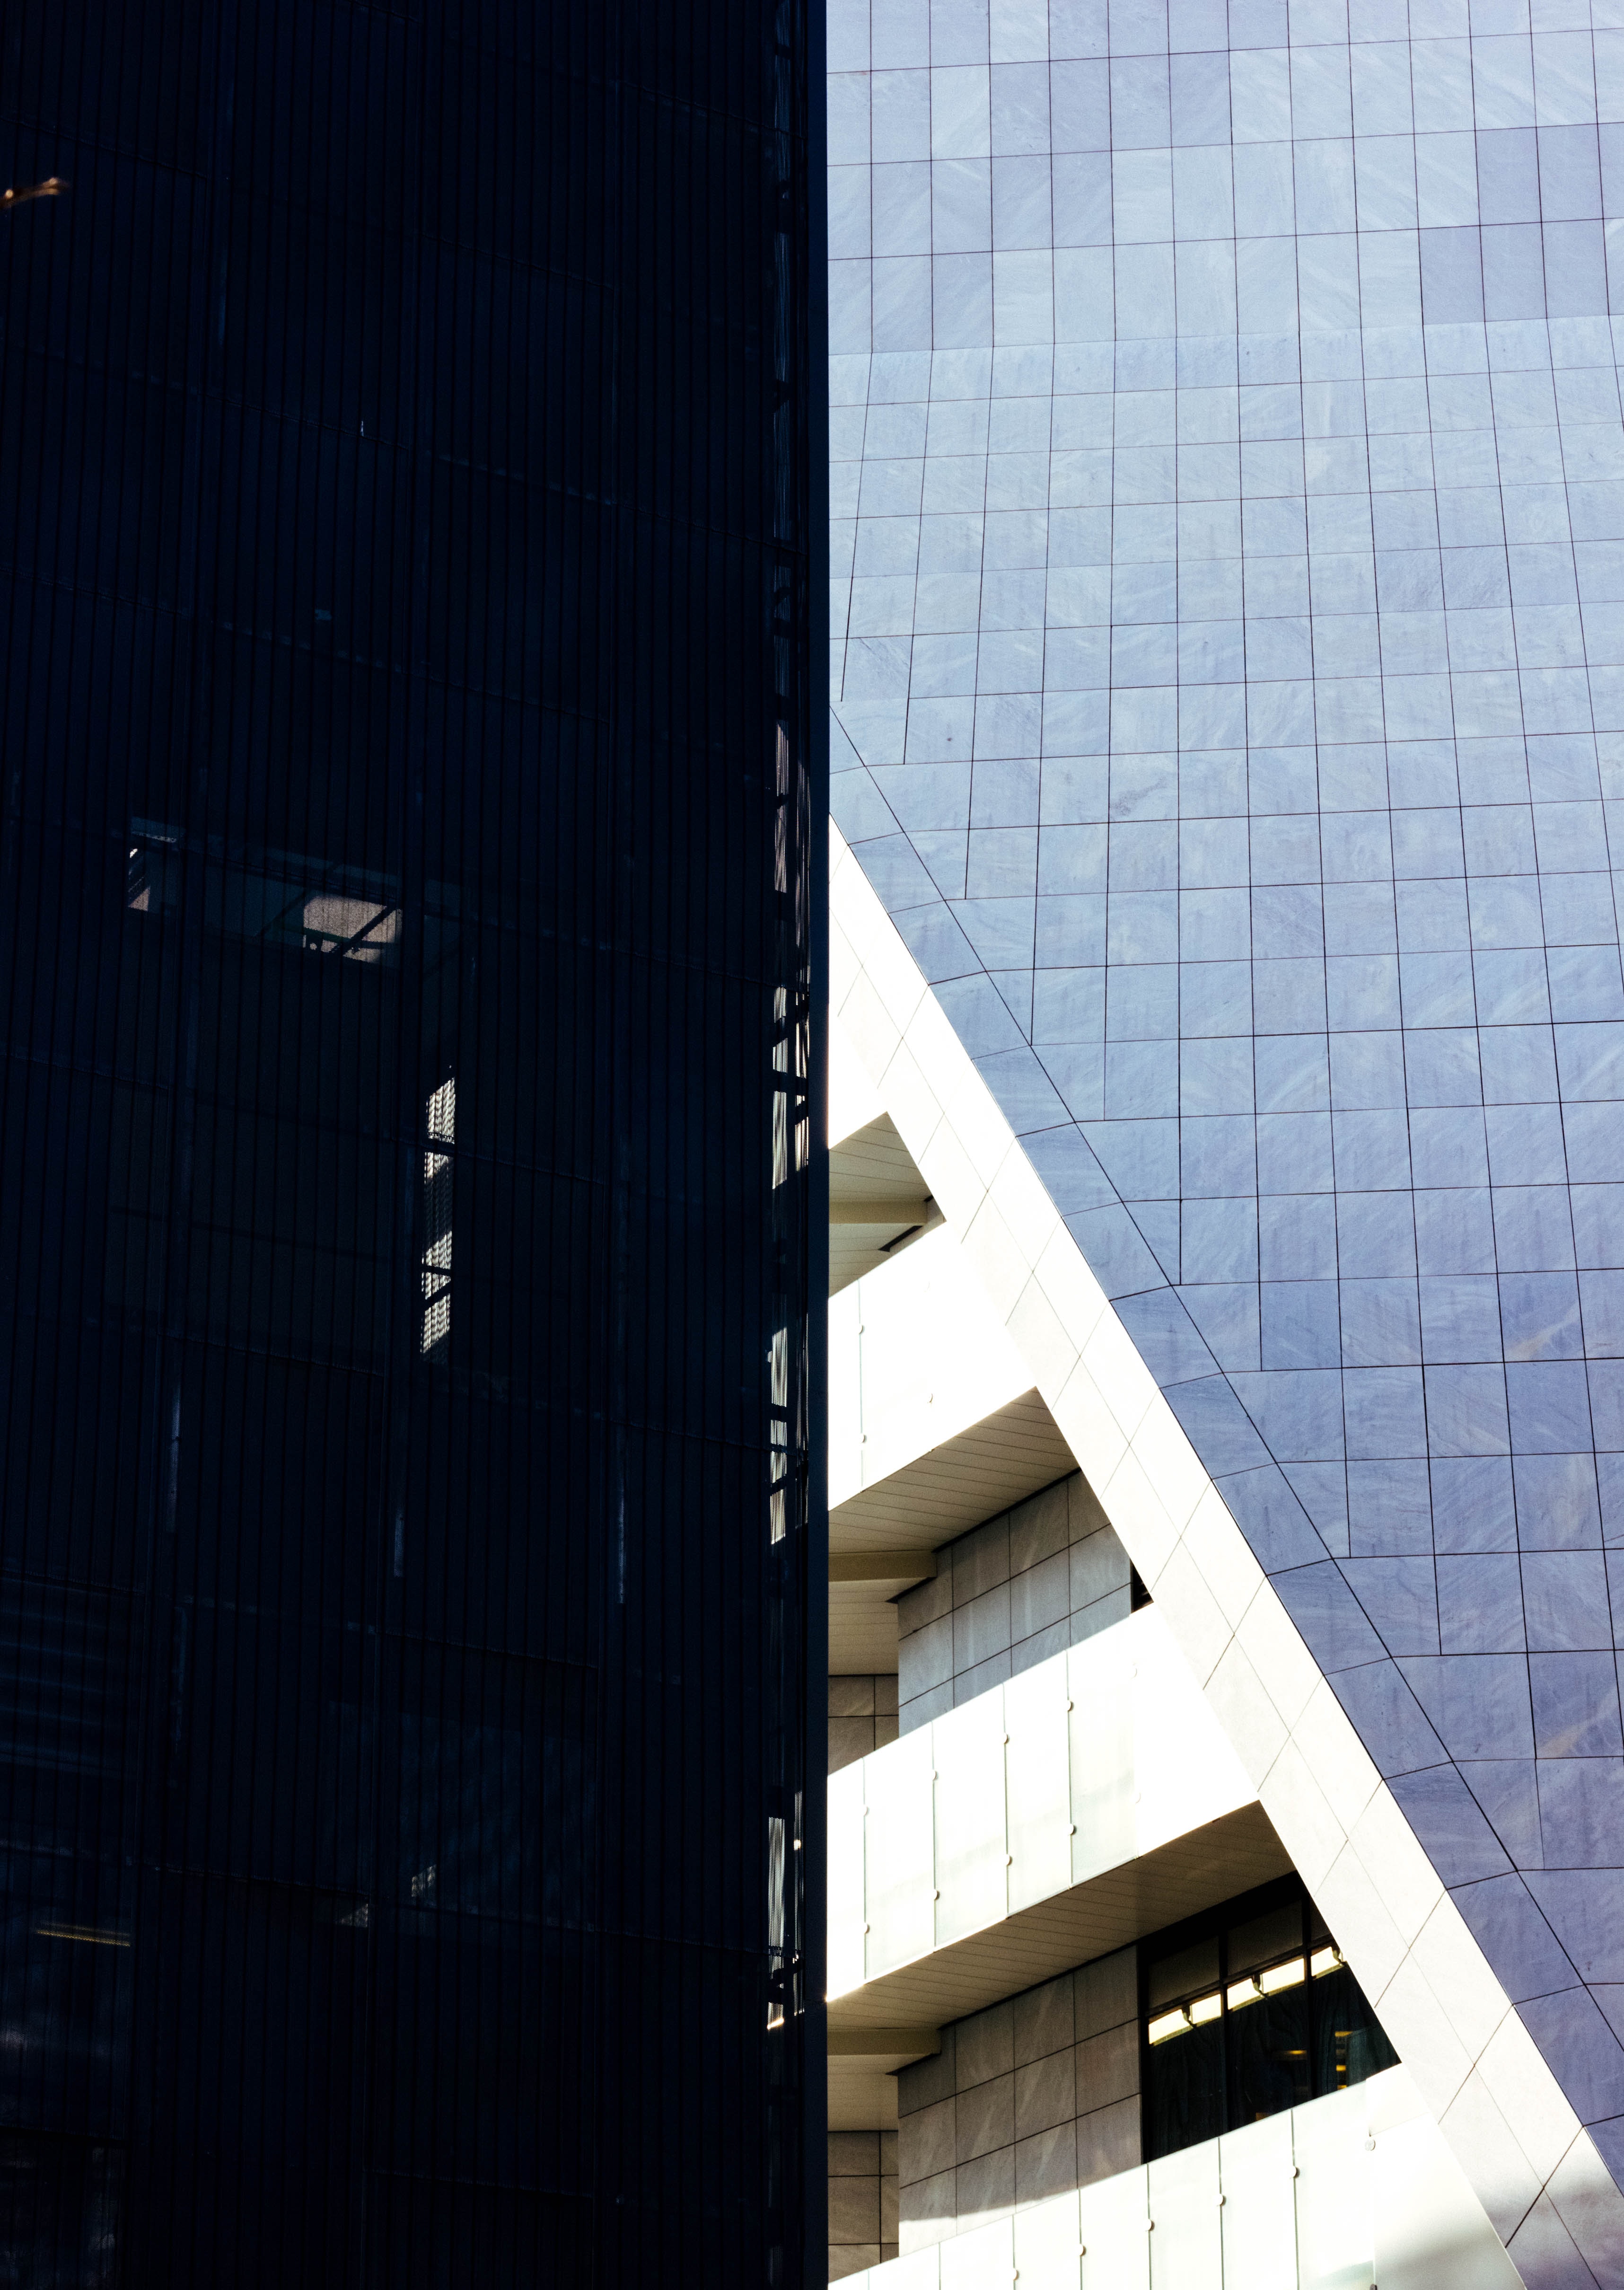
architecture, blue, sky, line, building, urban area, facade, Material property, house, glass, reflection, window, Tints and shades, city, daylighting, commercial building, space, tower block, symmetry, urban design